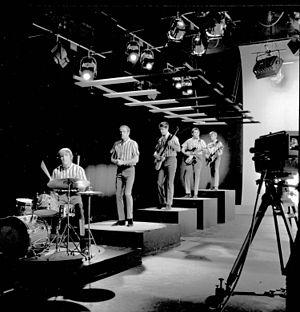
The Beach Boys est un groupe de musique pop-rock américain formé en 1961 à Hawthorne en Californie et ayant connu une très grande popularité dans les années 1960 et 1970. Il s'agit de l'un des rares groupes américains à avoir pu rivaliser musicalement avec les groupes britanniques de la même époque, tels que The Beatles, The Rolling Stones ou Pink Floyd. Affilié à l'origine à la surf music, le groupe s'est surtout distingué par ses chansons aux harmonies vocales complexes et très mélodiques.